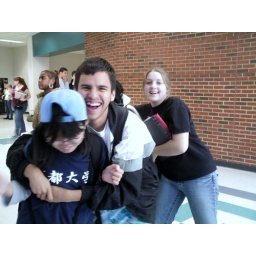
The girl in the blue cap dosen't like her picture taken, either.